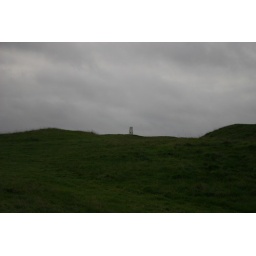
near site of uffington castle- white horse hill